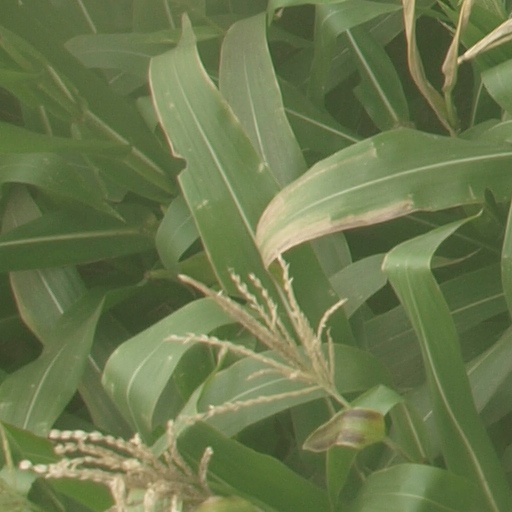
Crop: maize; corn